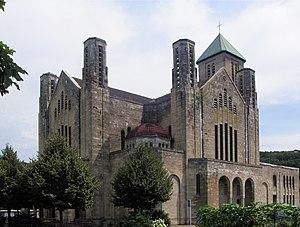
L'église Sainte-Thérèse de Mandeure
Mandeure est une commune française située dans le département du Doubs en région Bourgogne-Franche-Comté. Les habitants se nomment les Mandubiens et Mandubiennes.